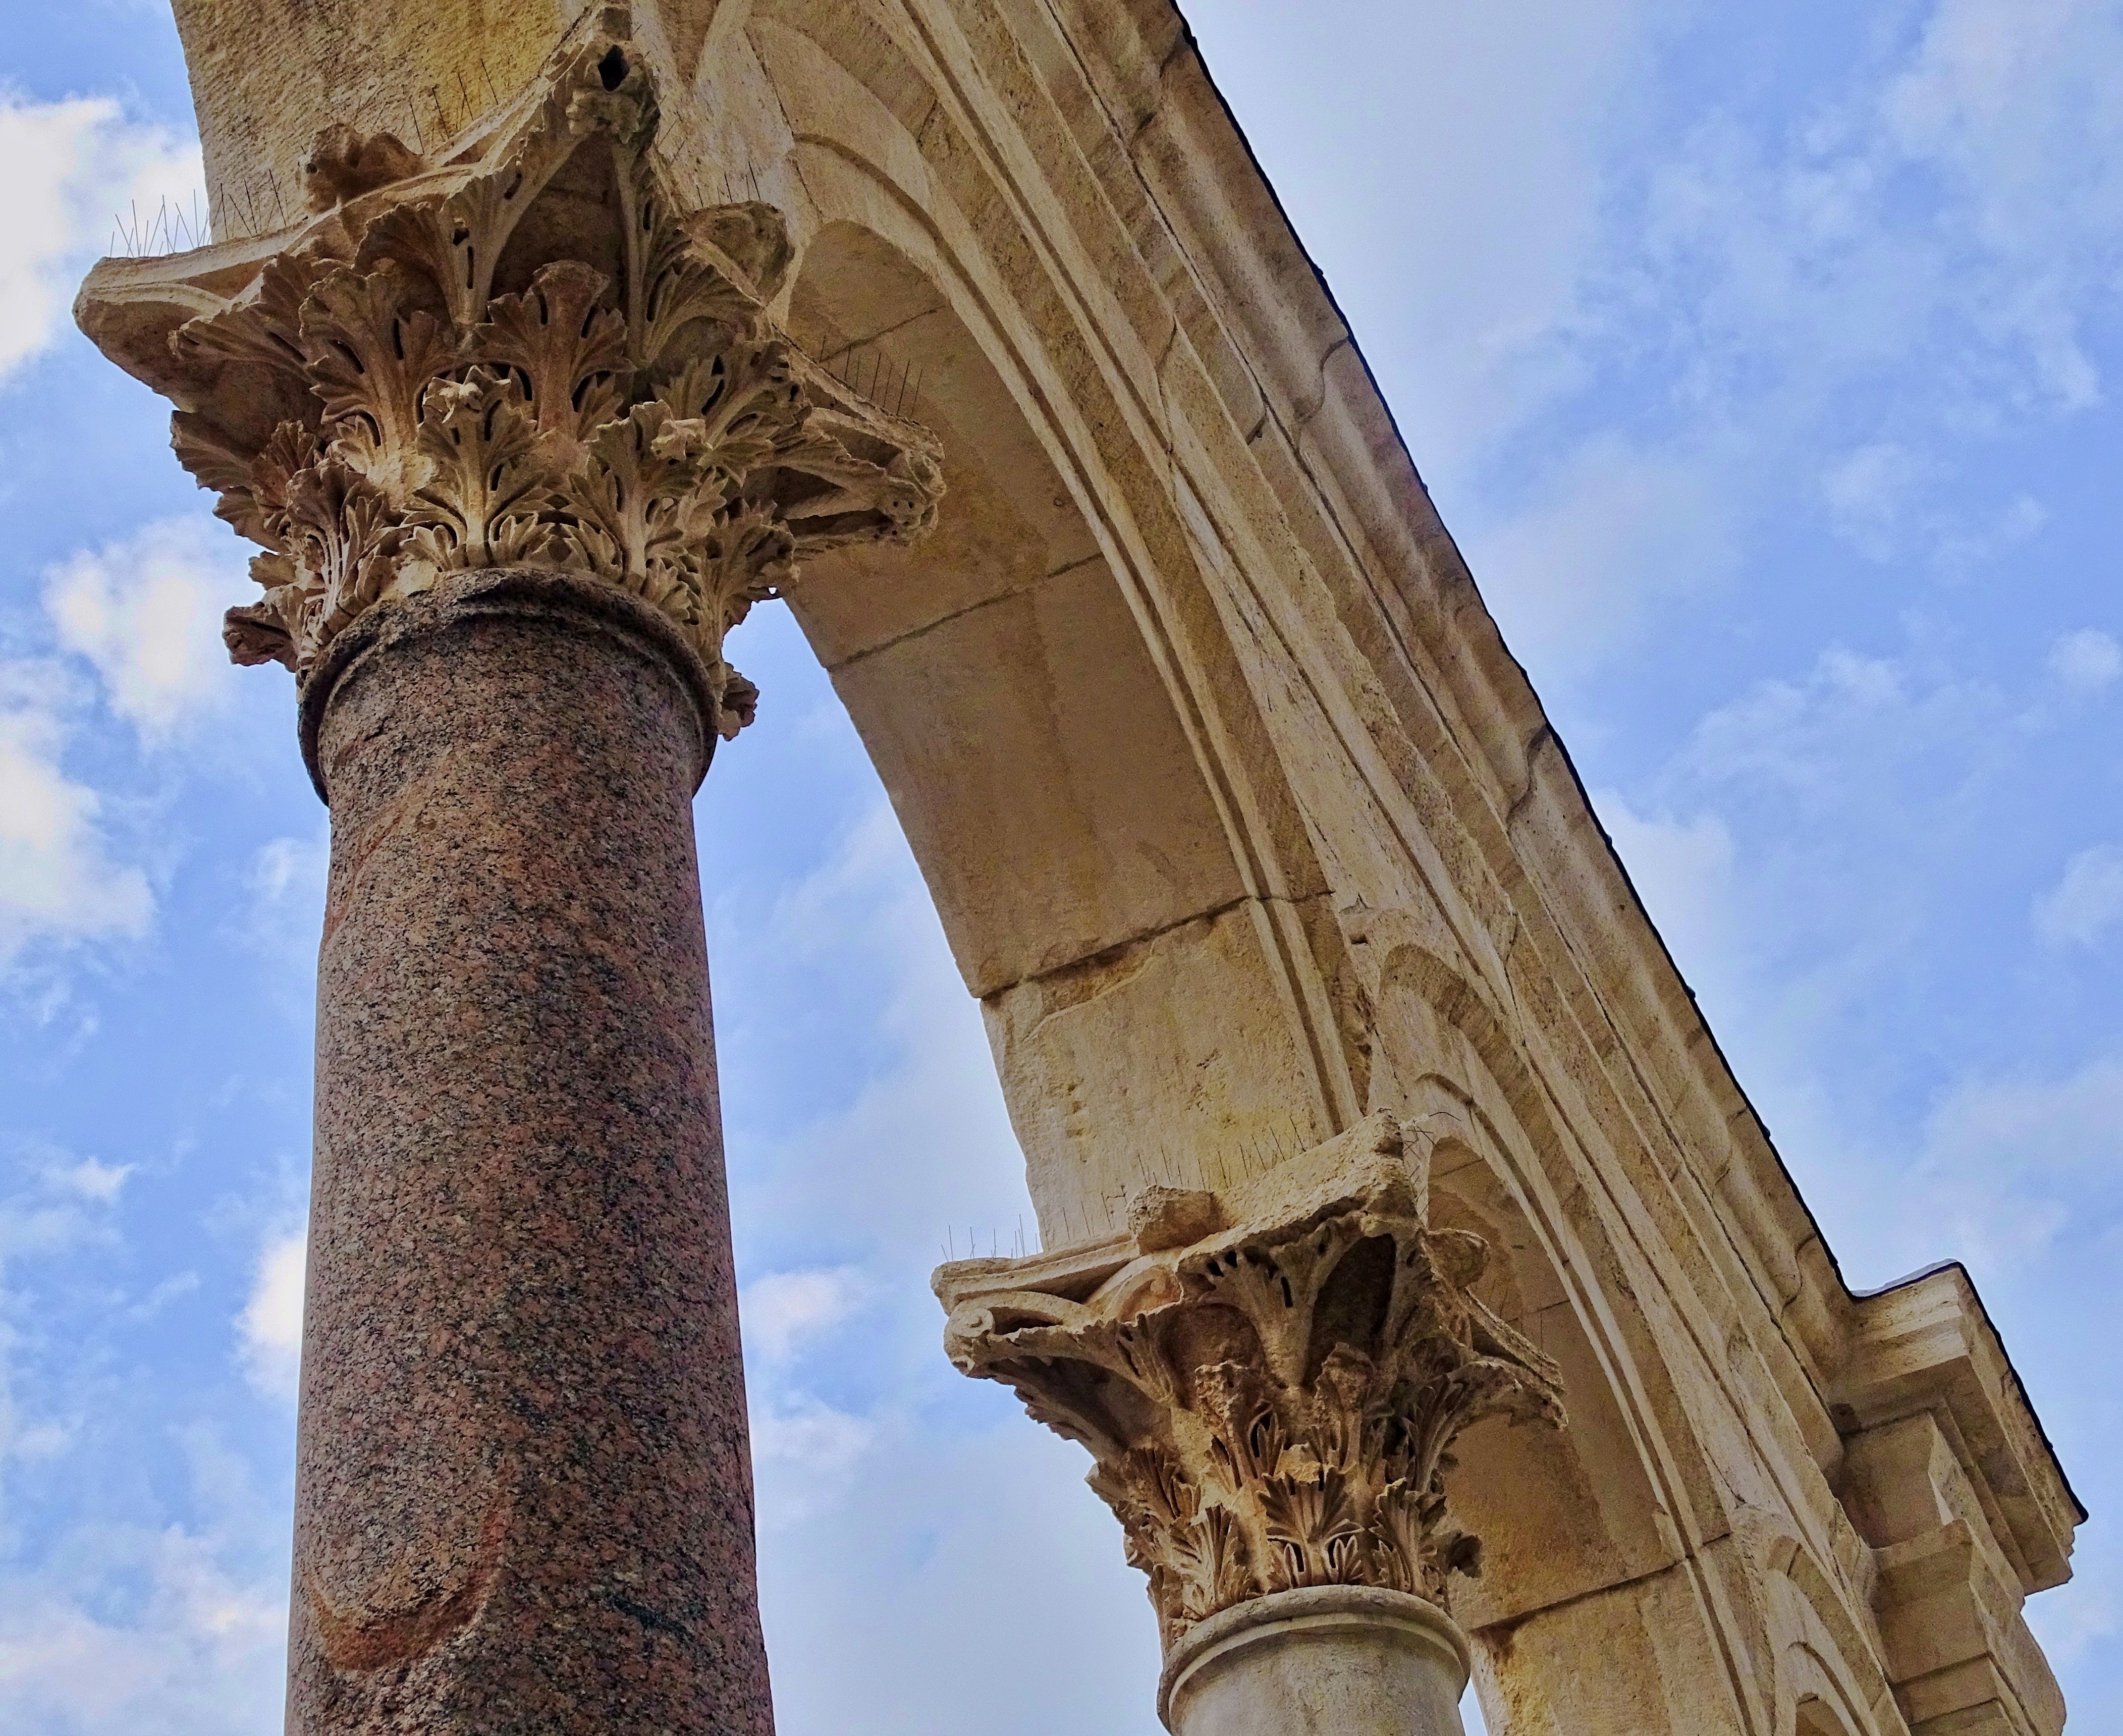
tree, architecture, structure, building, monument, europe, statue, arch, column, tower, landmark, church, place of worship, old town, sculpture, art, croatia, temple, spire, ruins, roman, historically, split, columnar, antiquity, ancient history, dioakletianpalast